Missouri River

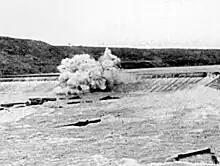
Black Eagle Dam is dynamited in 1908 to save Great Falls from the flood wave caused by the failure of Hauser Dam

As settlers expanded their holdings into the Great Plains, they ran into land conflicts with Native American tribes. This resulted in frequent raids, massacres and armed conflicts, leading to the federal government creating multiple treaties with the Plains tribes, which generally involved establishing borders and reserving lands for the indigenous. As with many other treaties between the U.S. and Native Americans, they were soon broken, leading to huge wars. Over 1,000 battles, big and small, were fought between the U.S. military and Native Americans before the tribes were forced out of their land onto reservations.